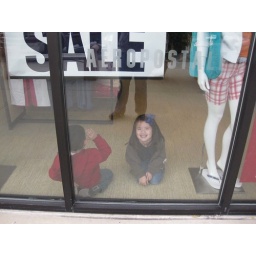
My twins pretending to be mannequins in a store window. My son doesn't understand you have to face out!